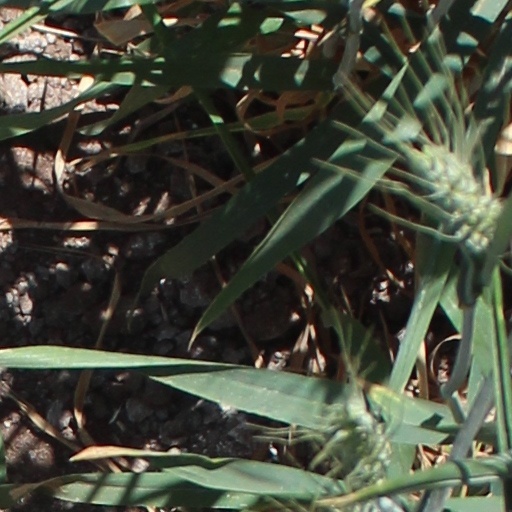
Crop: wheat